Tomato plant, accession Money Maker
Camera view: bottom (45 deg); turntable rotation: 300 degrees
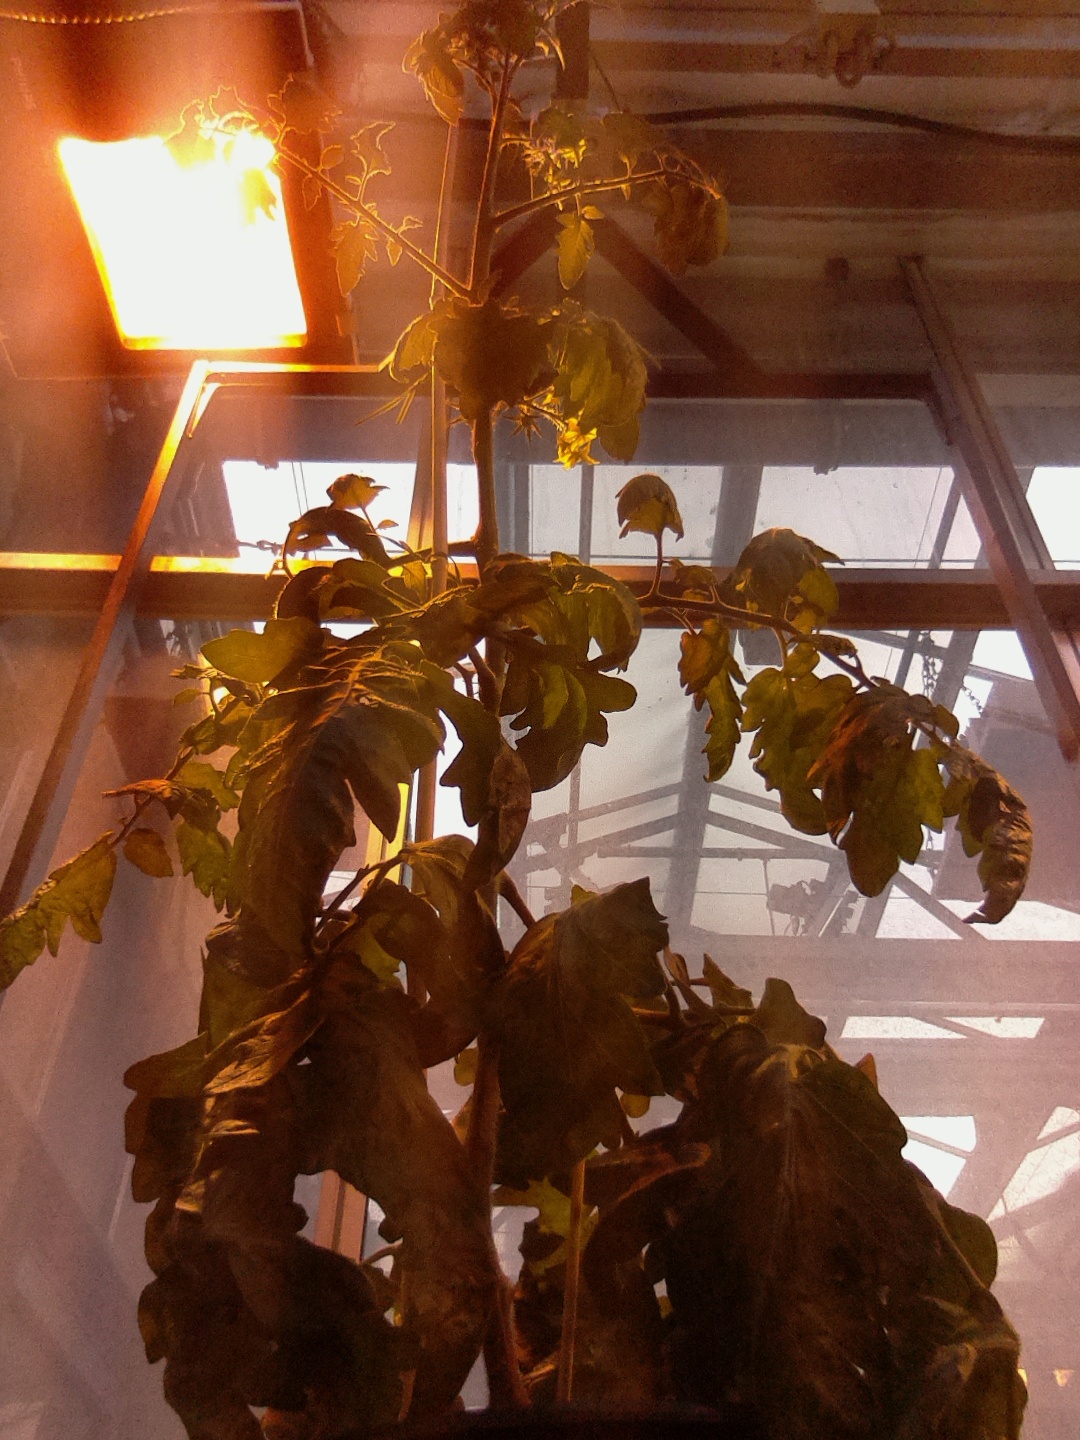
BBCH growth stage 71: 10%-20% of final fruit size